2020 Kerala floods

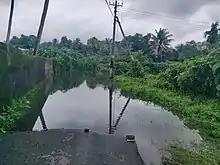
A flooded road at Angamaly

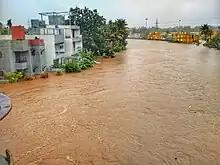
Flood waters in Kerala

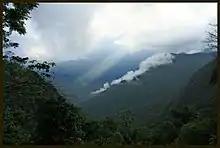
Monsoon clouds in the Western Ghats region

Kerala is located in the south-west of India and has a tropical climate with high annual rainfall caused by monsoon rain patterns. The majority of its annual rainfall (~80%) occurs during the Southwest Summer Monsoon where warm winds from the Arabian sea cause cloud precipitation over the Western Ghats mountain range. Average annual rainfall in Kerala is around 300 cm and is caused by high numbers of low-to-moderate intensity rainfall days.